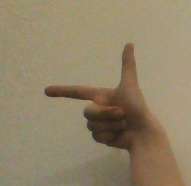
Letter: yaa